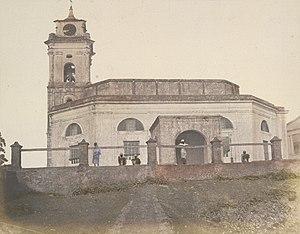
La Vieille Église Hollandaise à Chinsura, au Bengale-Occidental, en Inde. Photographie de Frederick Fiebig, colorisée à la main par lui-même.